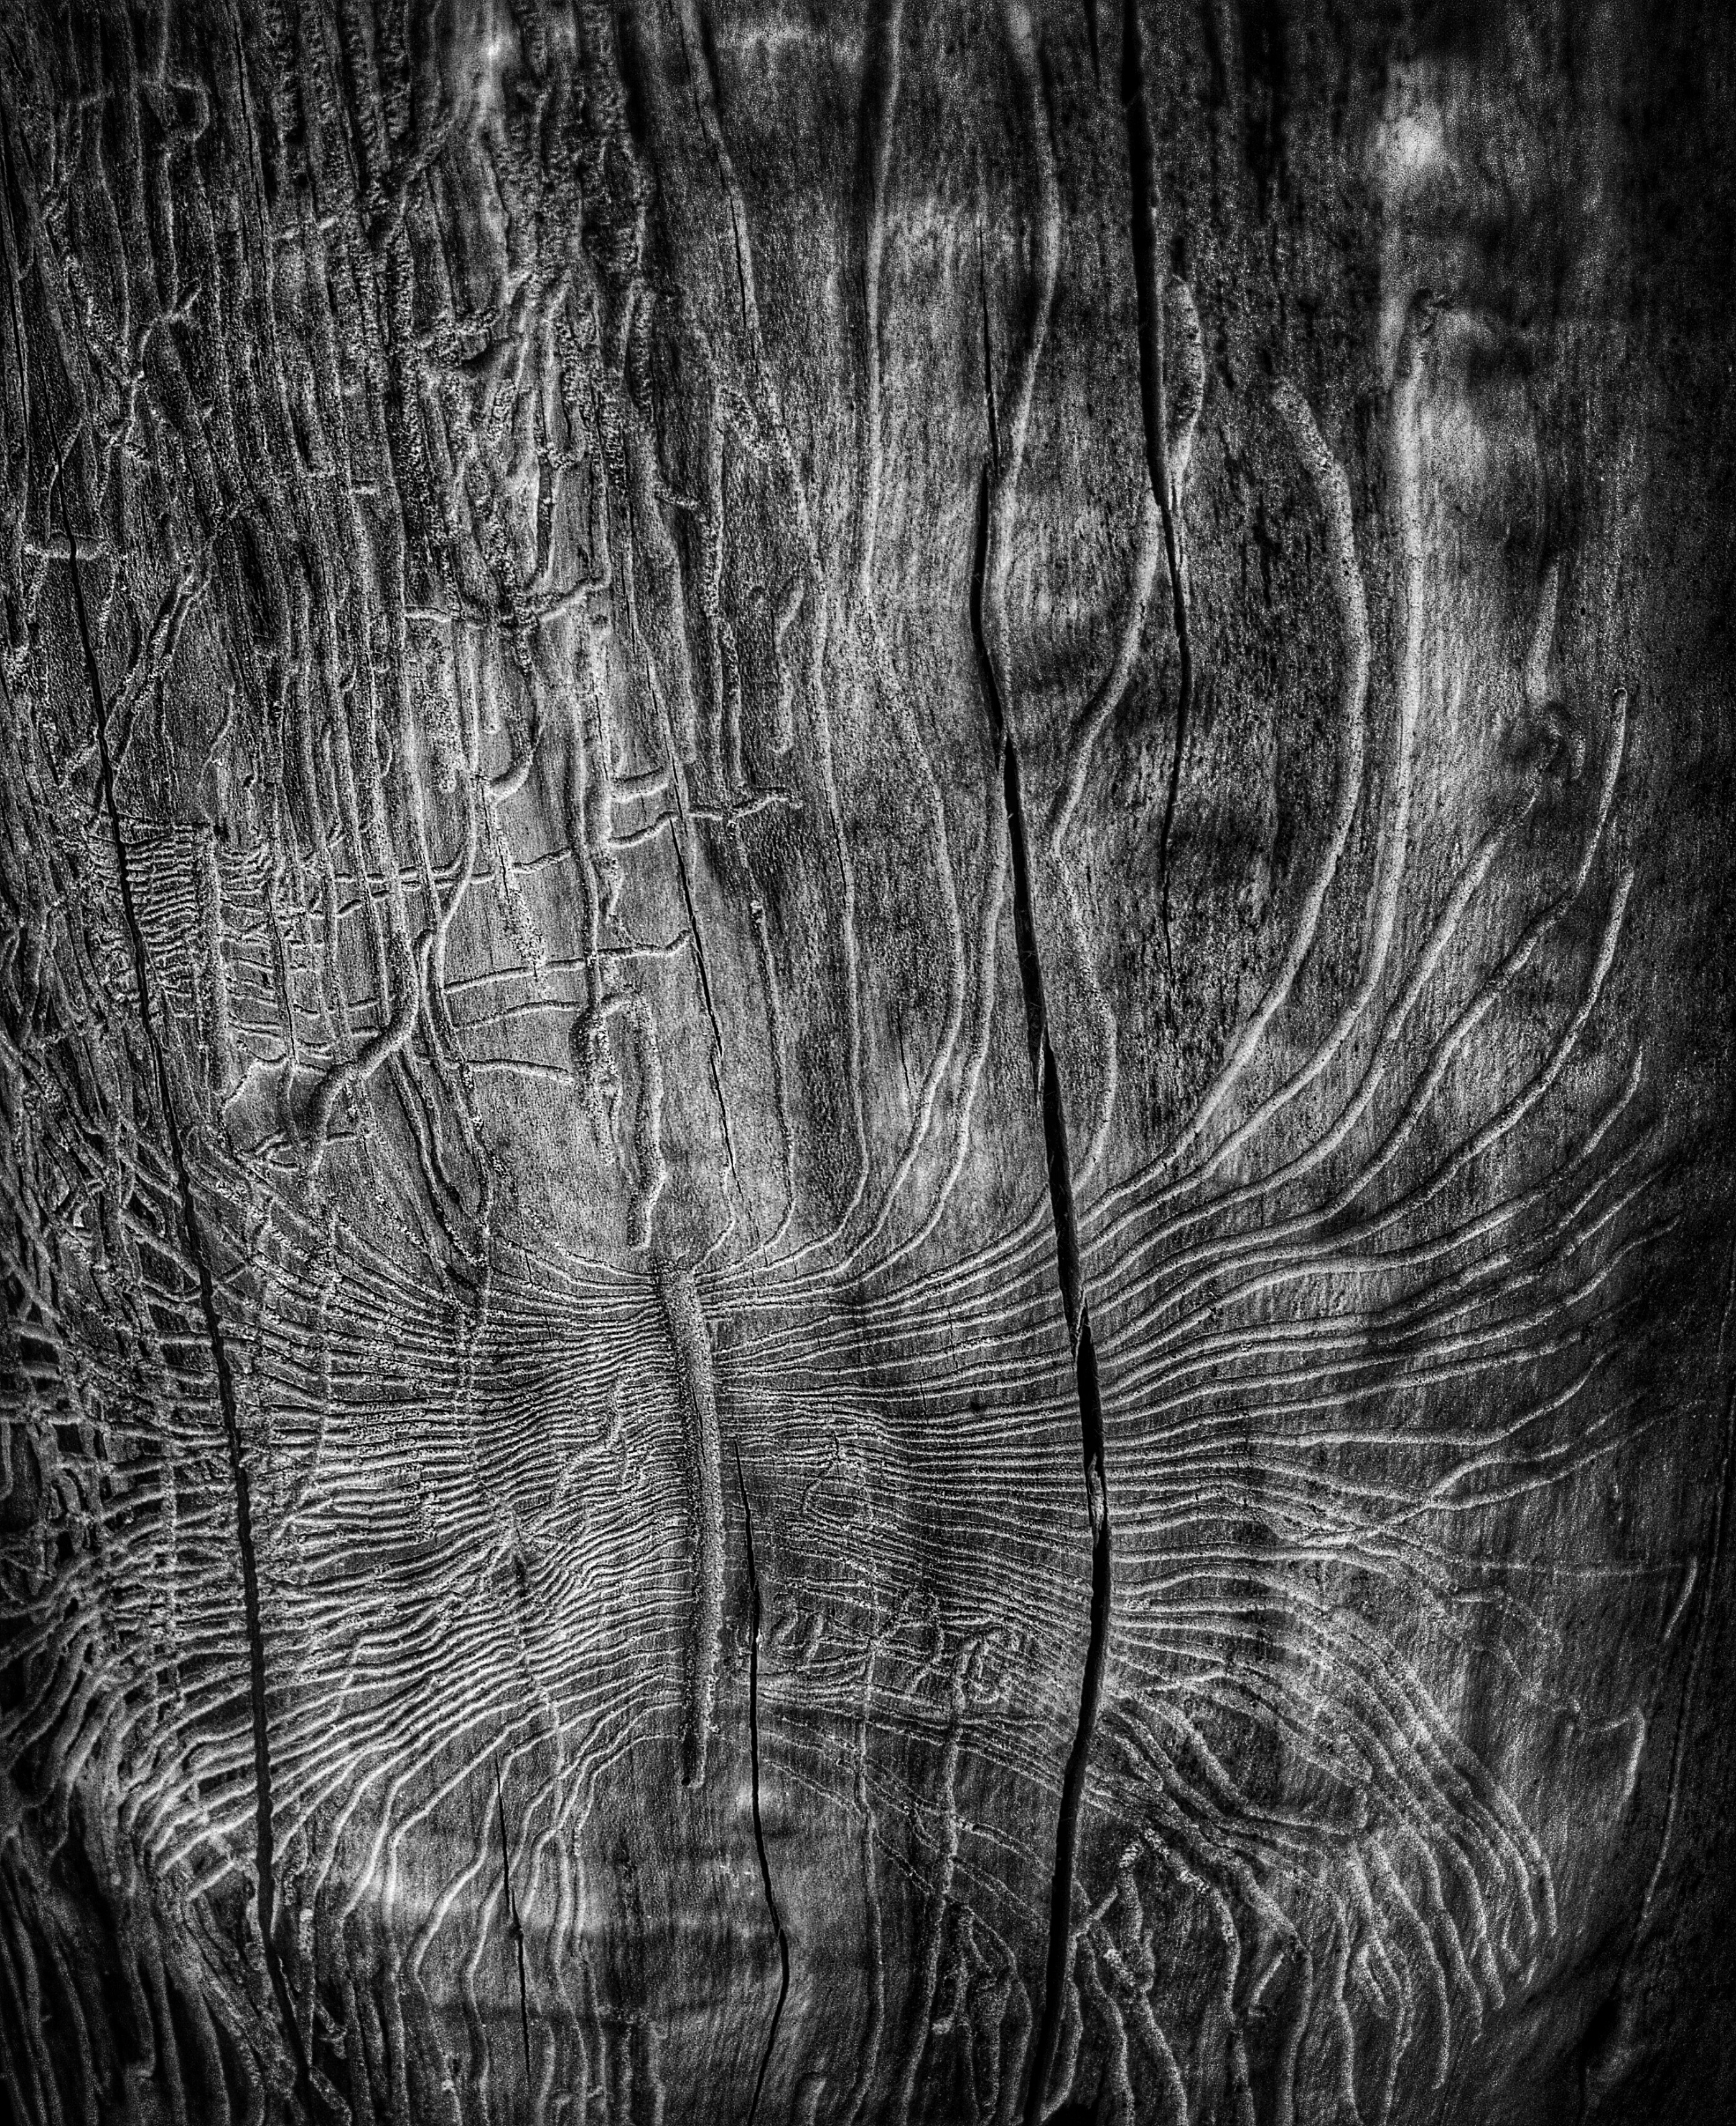
tree, black and white, photography, texture, trunk, darkness, black, monochrome, close up, sketch, drawing, monochrome photography